Bergen Technical Museum

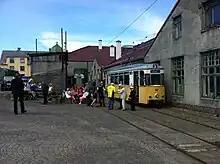
Open day at the museum, including two heritage trams of Bergen's Electric Tramway

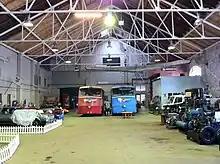
Interior view including two of the funicular trams from Fløibanen

Bergen Technical Museum is a technical museum located at Møhlenpris in Bergen, Norway. It is owned and run by various local membership groups with each their own specialized collections, which is collectively displayed in an old tram depot.